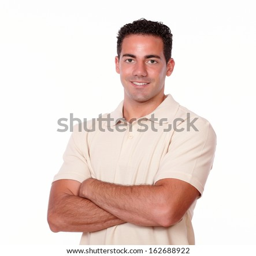
portrait of a gorgeous man on t - shirt smiling and crossing his arms while is looking at you on isolated studio